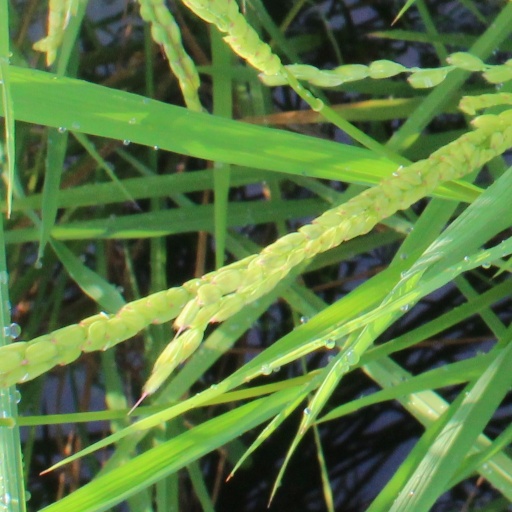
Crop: rice